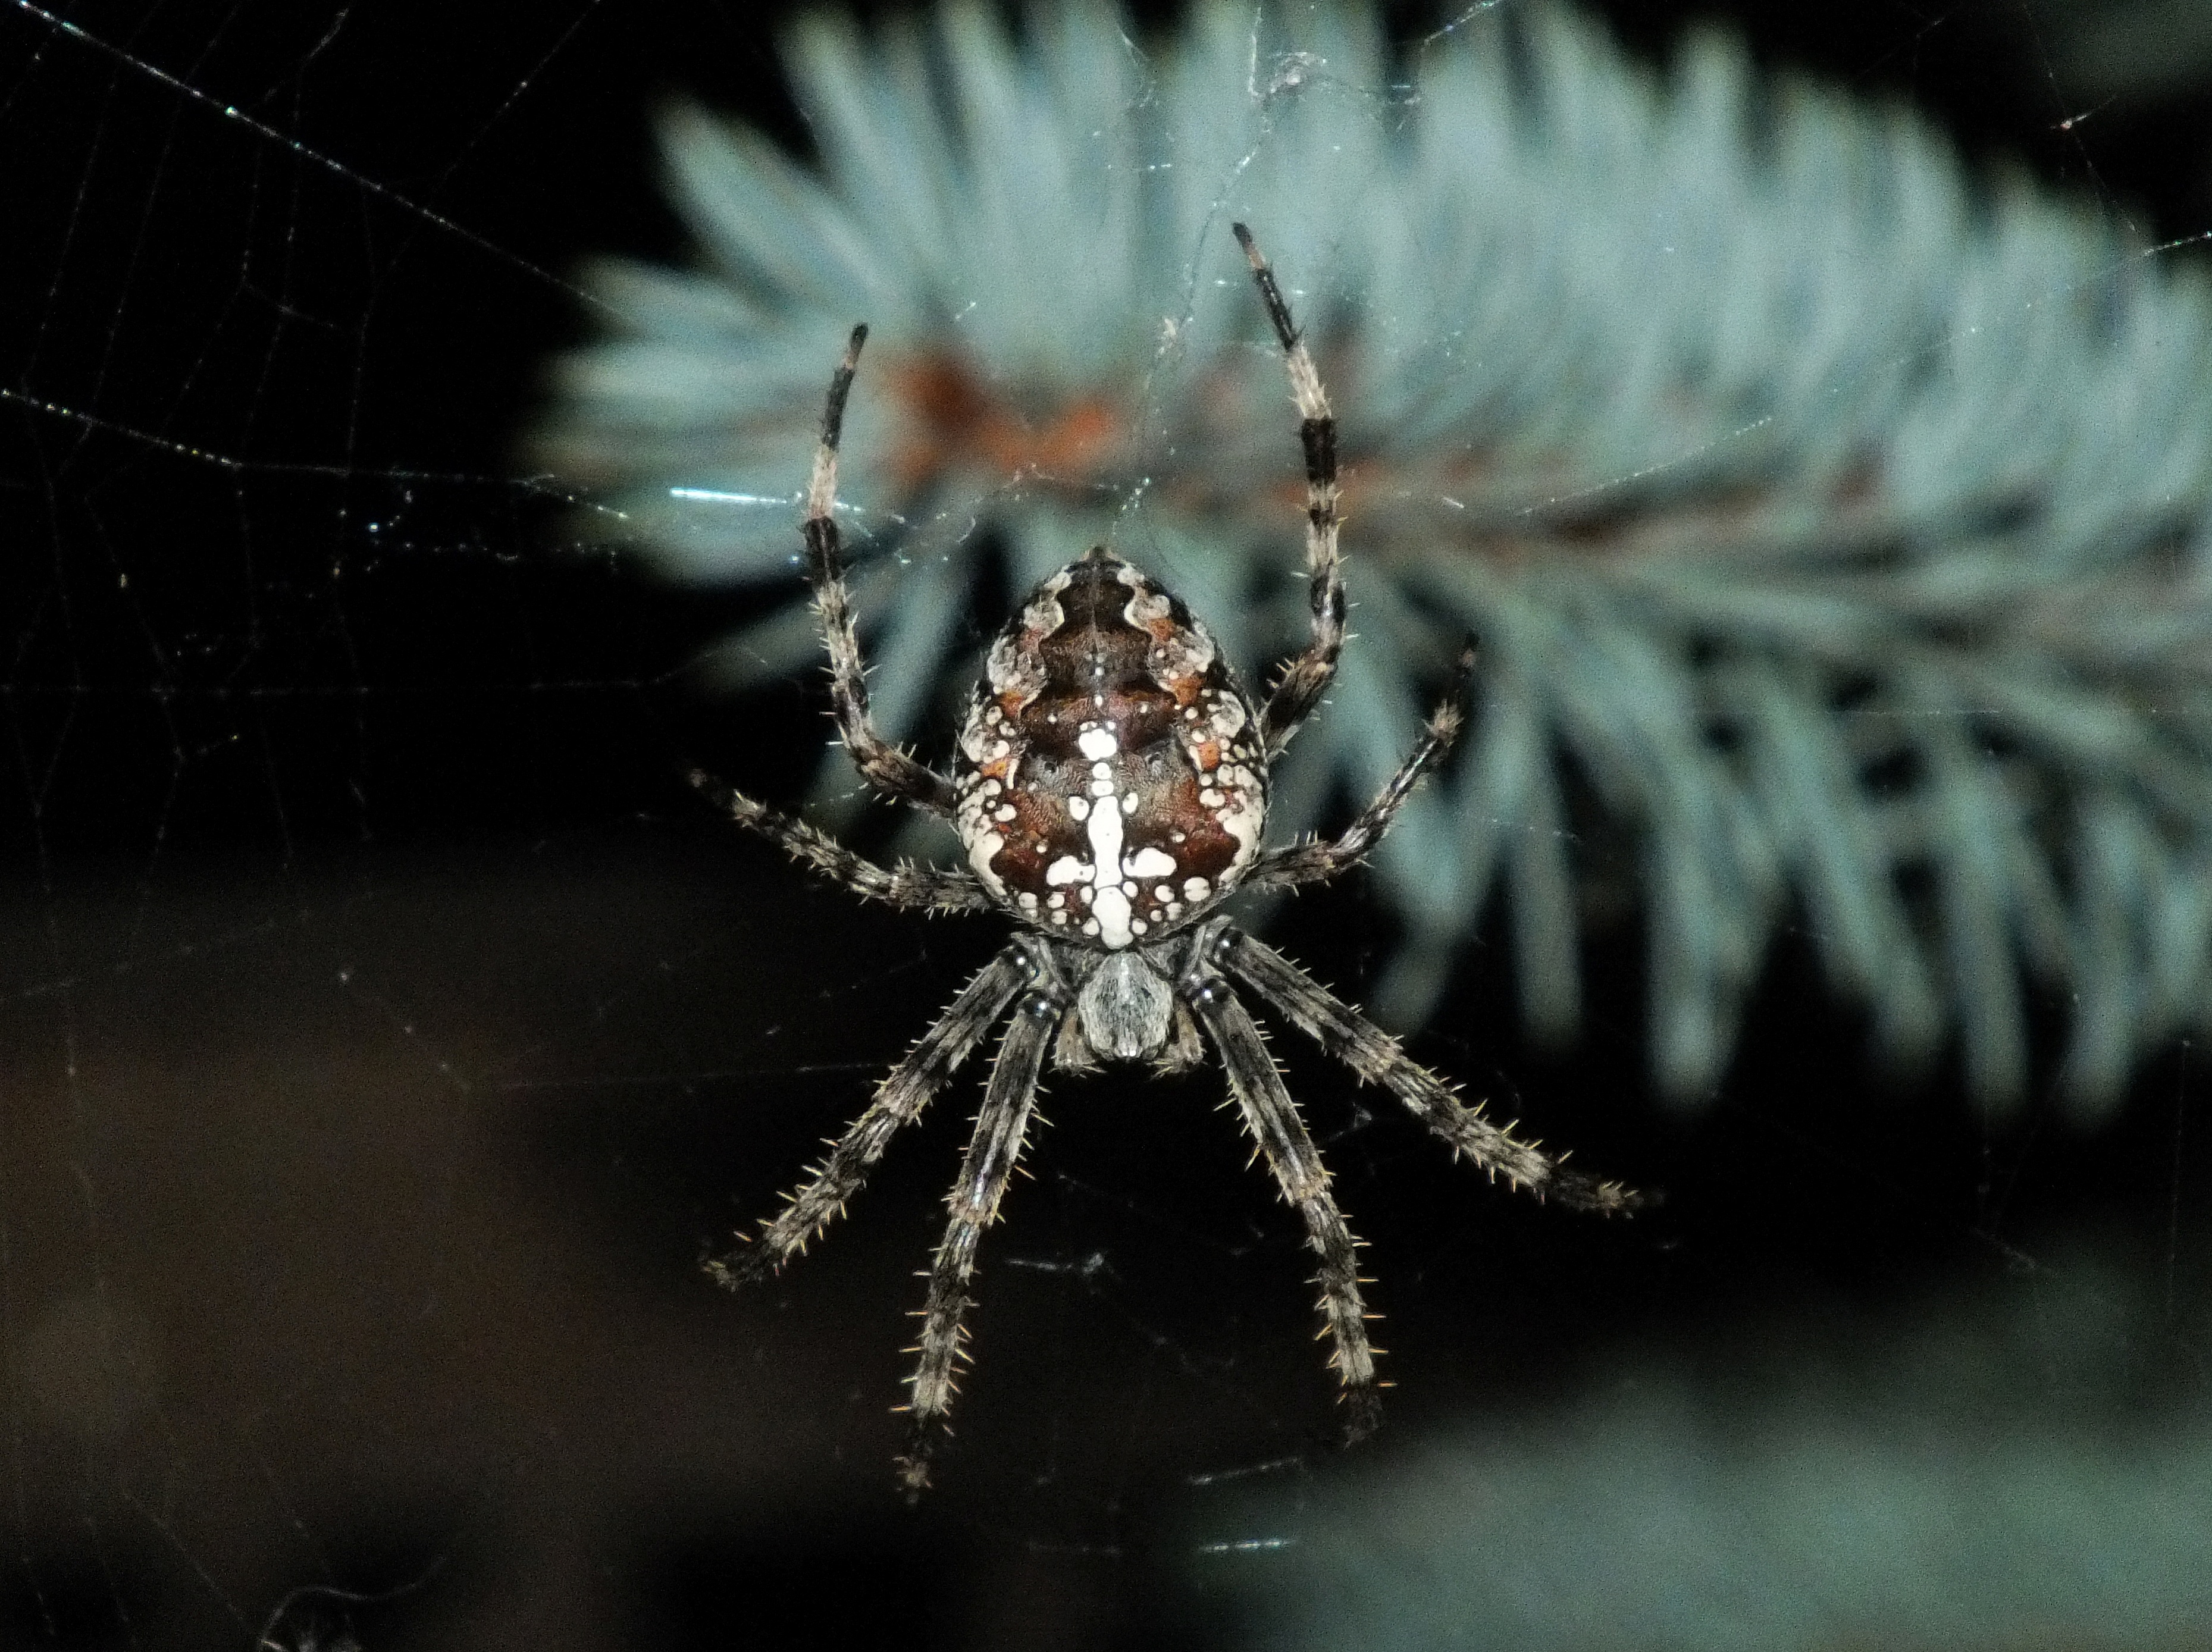
nature, night, photography, fauna, invertebrate, spider web, close up, spider, arachnid, macro photography, arthropod, european garden spider, araneus, orb weaver spider